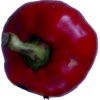
Label: red_pepper